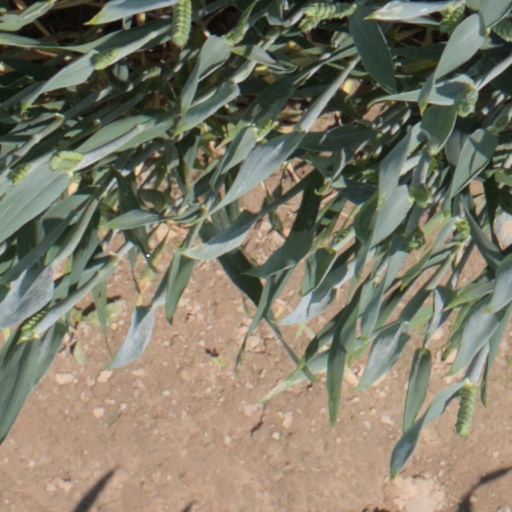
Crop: wheat